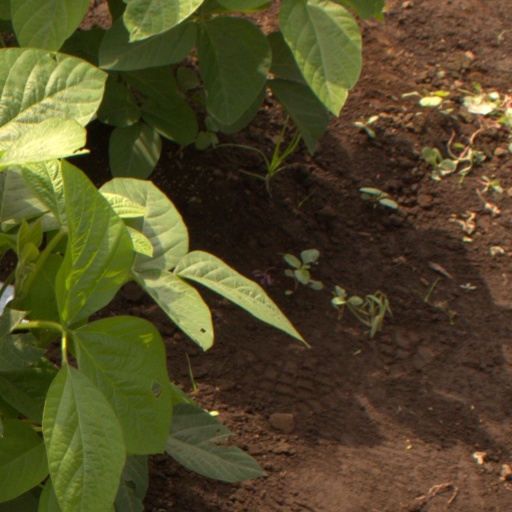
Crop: soybean